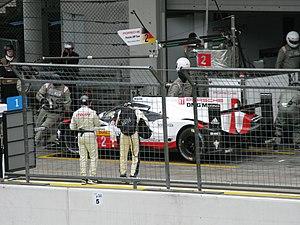
Les 6 Heures de Mexico 2017 est la cinquième manche du championnat du monde d'endurance FIA 2017 et la 2ᵉ édition de l'épreuve. La course est remportée par la Porsche 919 Hybrid nᵒ 2 pilotée par Timo Bernhard, Brendon Hartley et Earl Bamber qui s'était élancée en pole position.